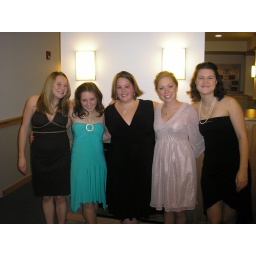
These are all of the girls that are living in a house together senior year.